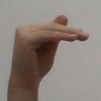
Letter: khaa